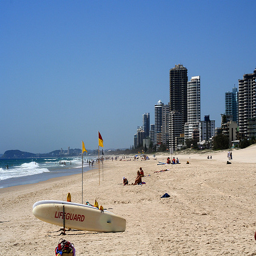
A surfboard sitting on top of a sandy beach.
People are laying on a sunny beach near the water.
A stretch of beach in a resort city on a sunny day
A lifeguard small boat is on the beach by a city.
Sandy beach with a few people lying down.